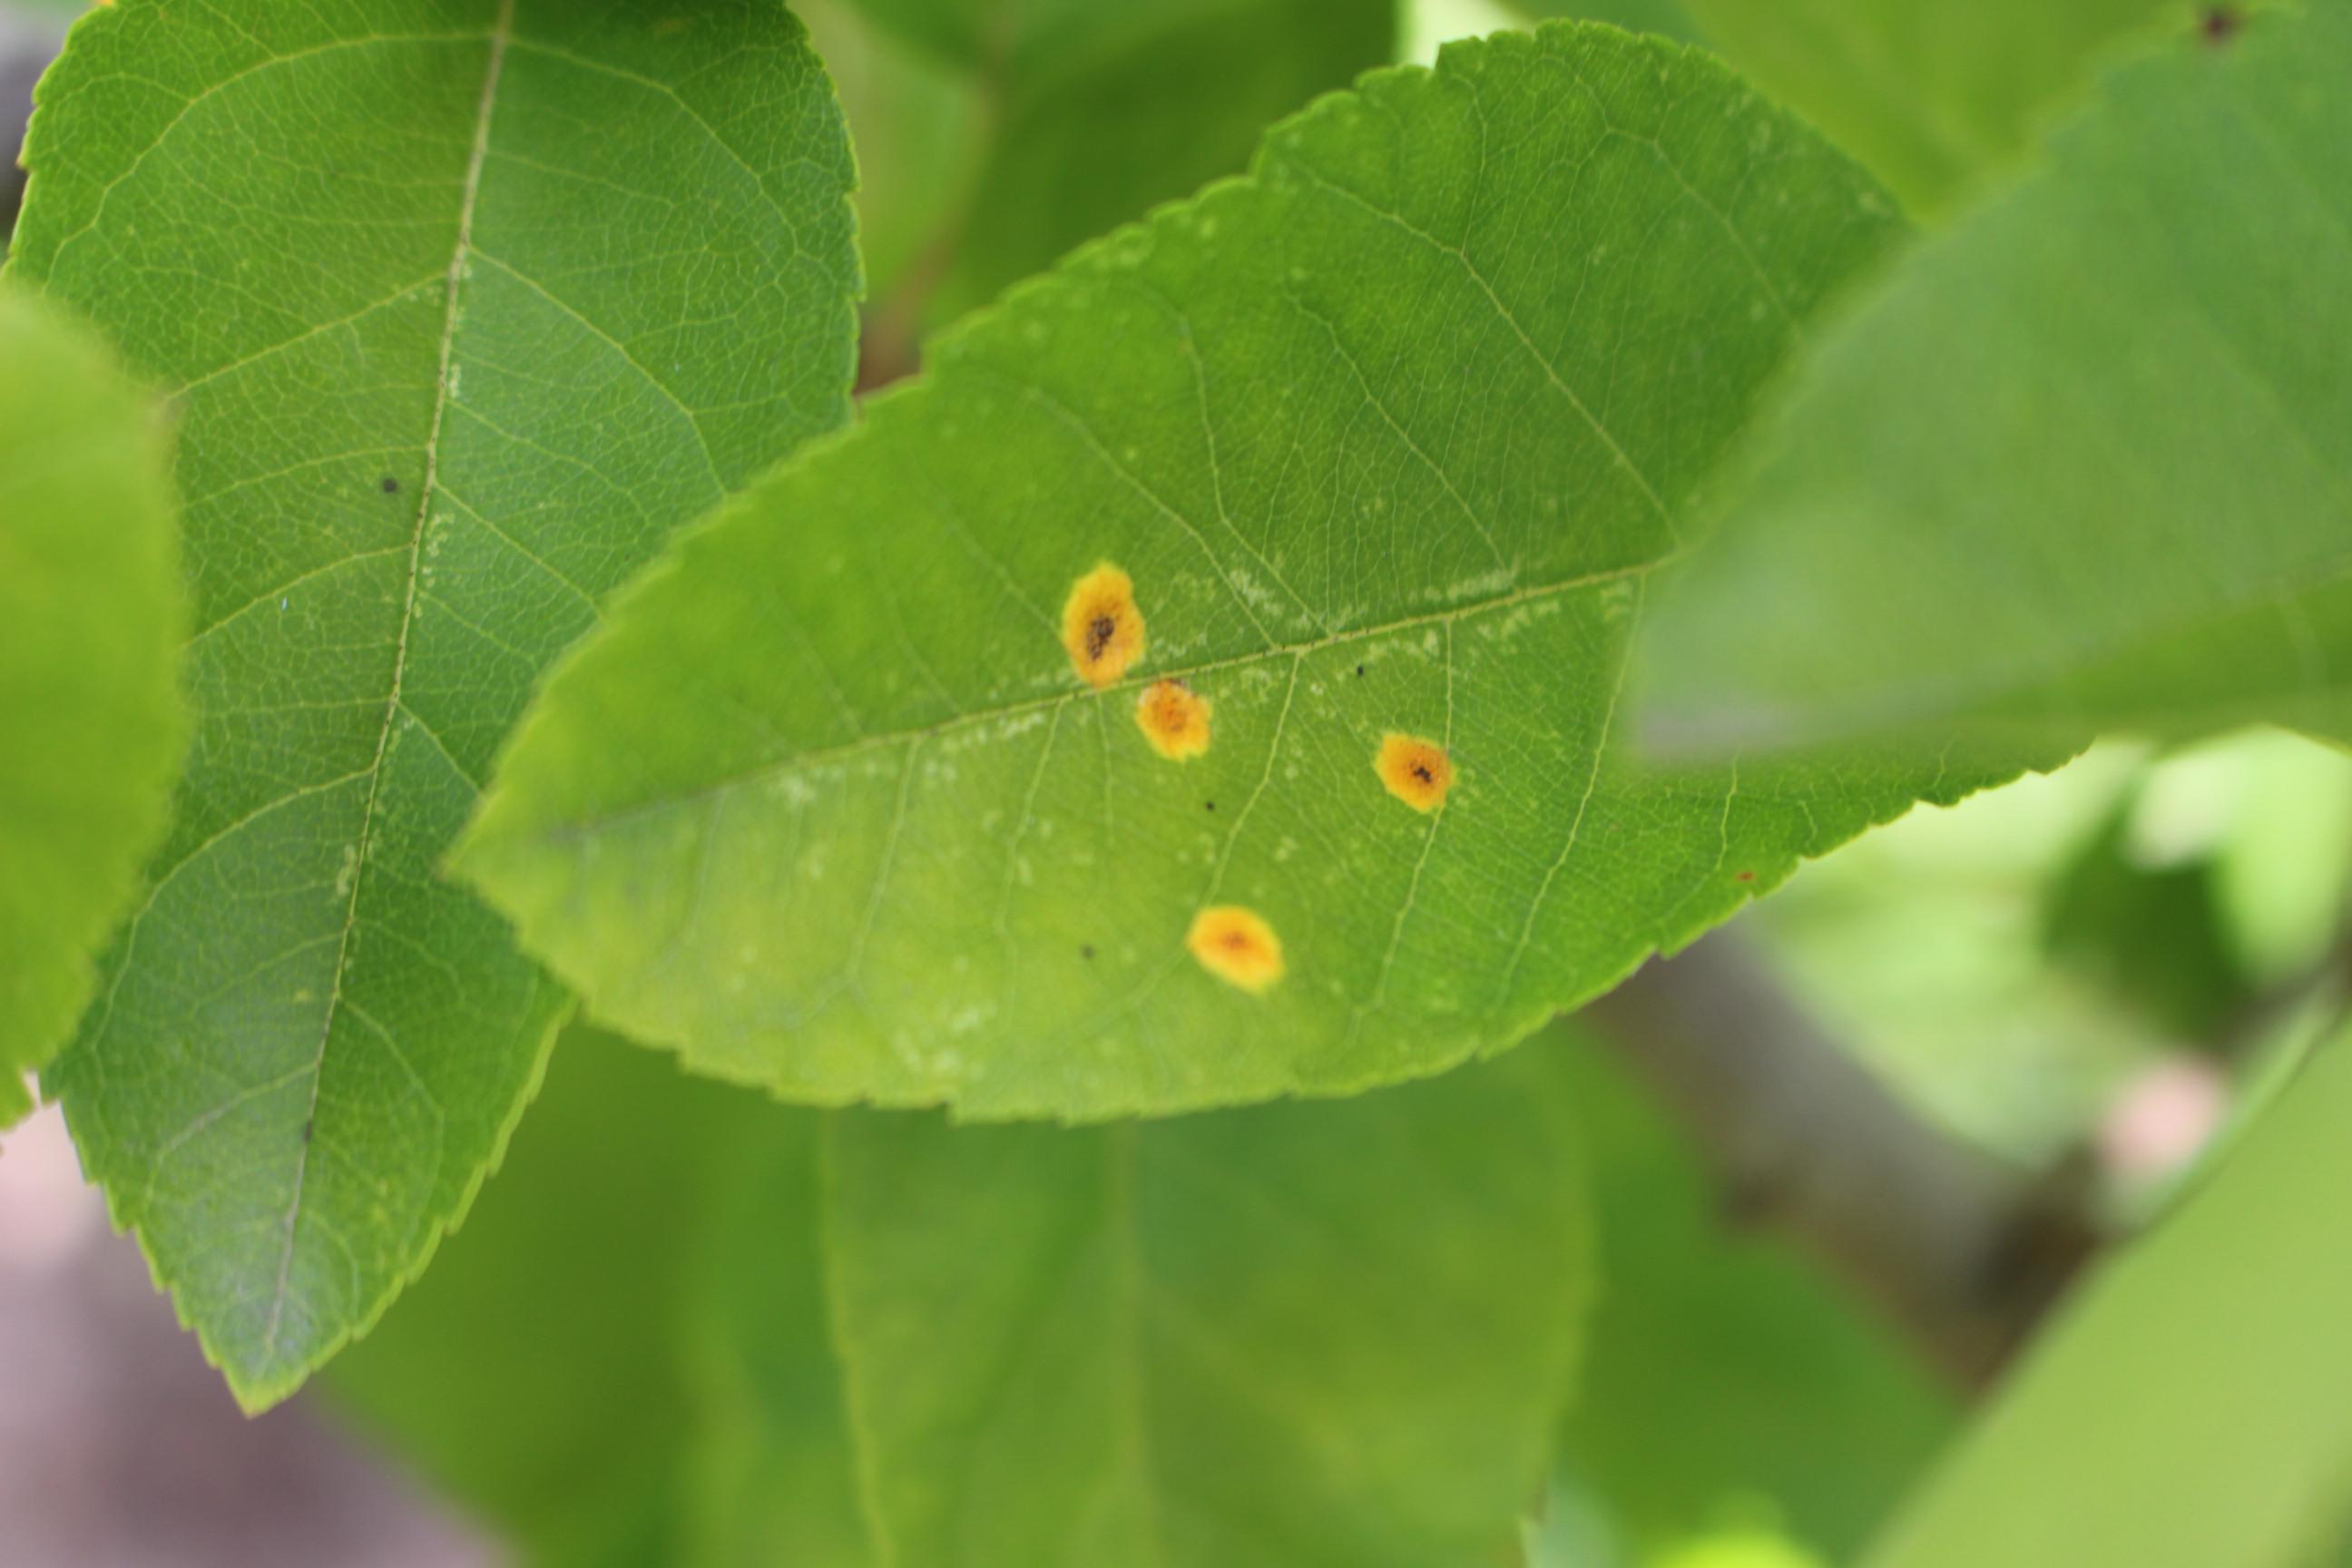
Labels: rust